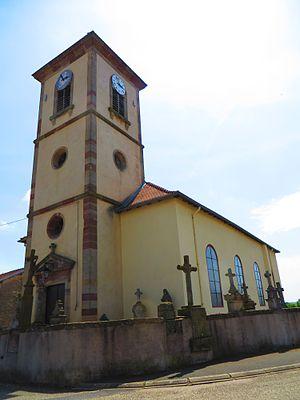
St Georges eglise
Saint-Georges est une commune française située dans le département de la Moselle, en région Grand Est.